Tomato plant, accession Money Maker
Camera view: vertical (180 deg); turntable rotation: 150 degrees
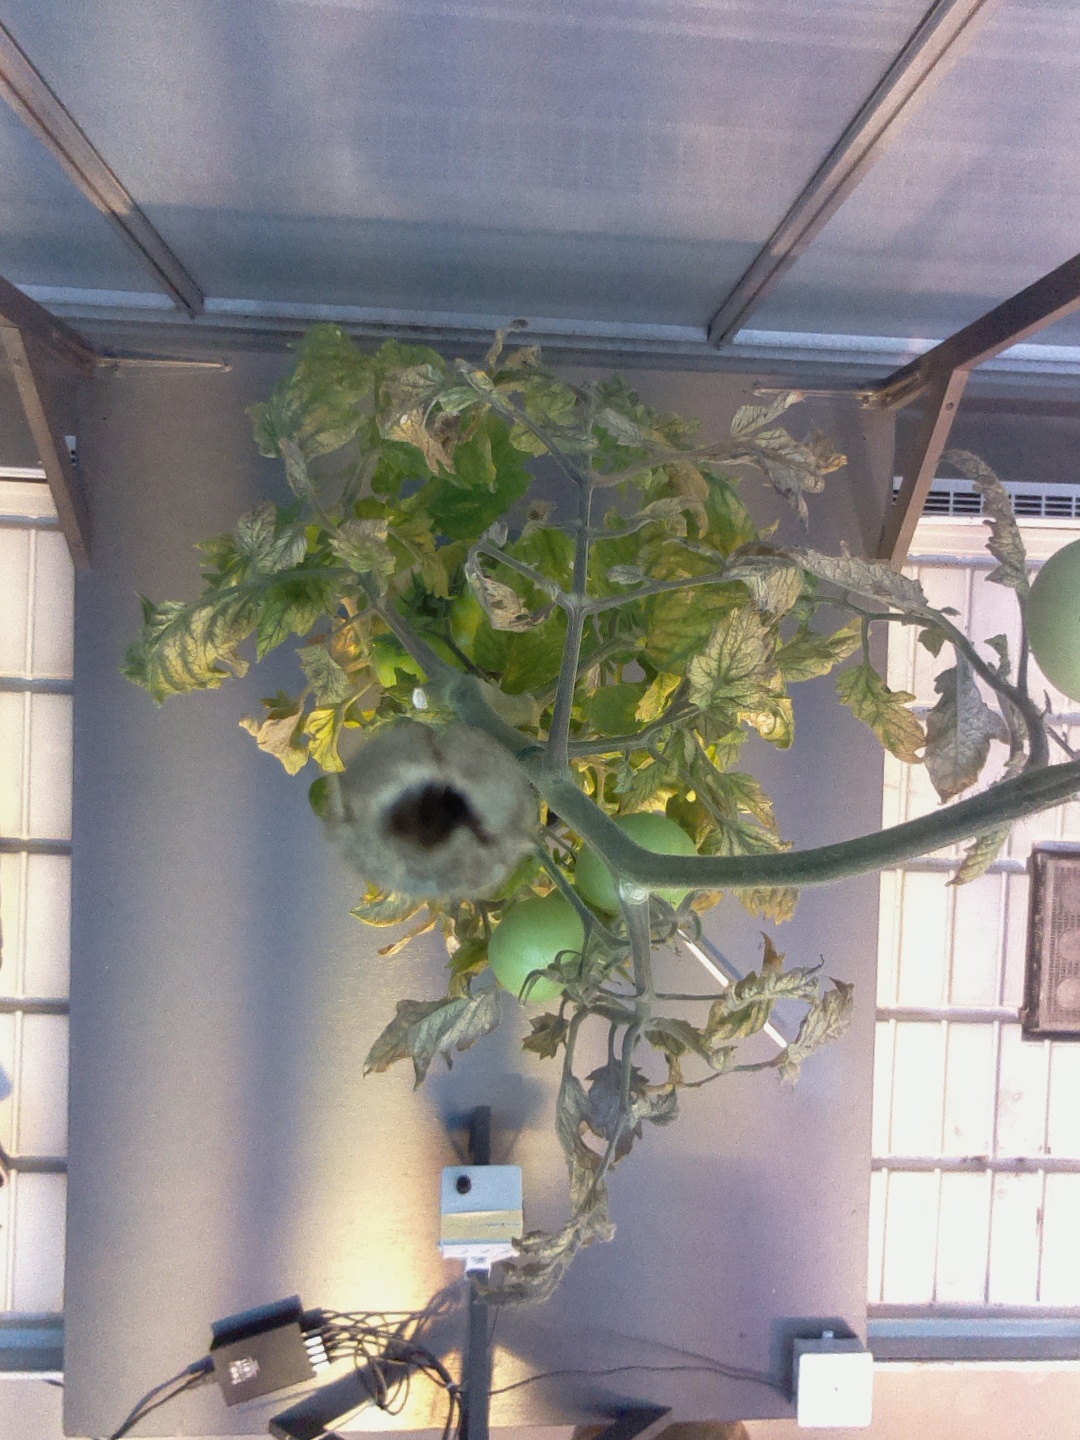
BBCH growth stage 79: 90% -100% of final fruit size